SQUID

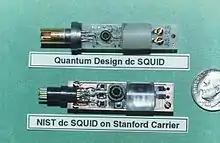
The inner workings of an early SQUID, circa 1990

The extreme sensitivity of SQUIDs makes them ideal for studies in biology. Magnetoencephalography (MEG), for example, uses measurements from an array of SQUIDs to make inferences about neural activity inside brains. Because SQUIDs can operate at acquisition rates much higher than the highest temporal frequency of interest in the signals emitted by the brain (kHz), MEG achieves good temporal resolution. Another area where SQUIDs are used is magnetogastrography, which is concerned with recording the weak magnetic fields of the stomach. A novel application of SQUIDs is the magnetic marker monitoring method, which is used to trace the path of orally applied drugs. In the clinical environment SQUIDs are used in cardiology for magnetic field imaging (MFI), which detects the magnetic field of the heart for diagnosis and risk stratification.